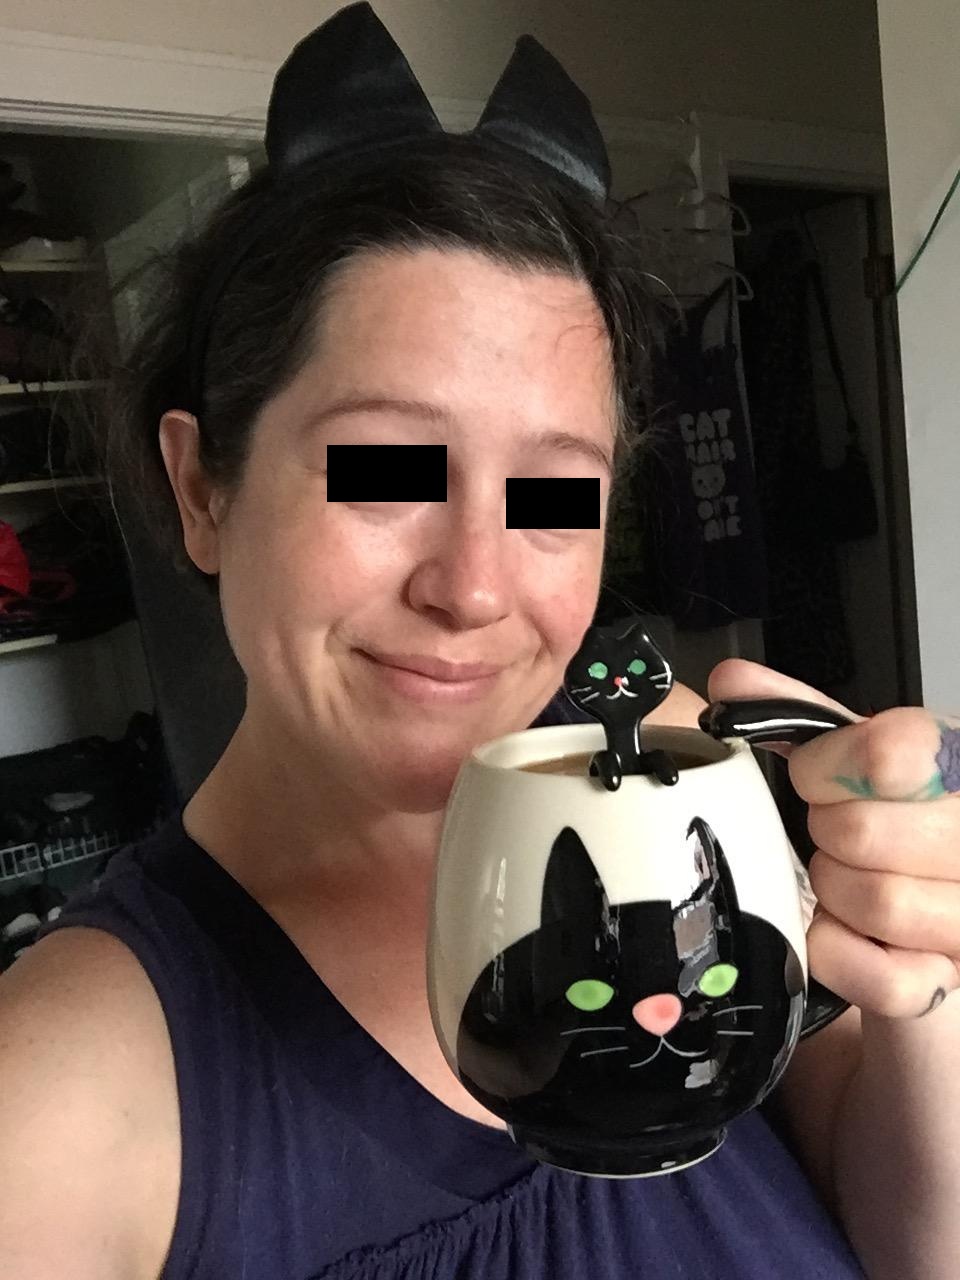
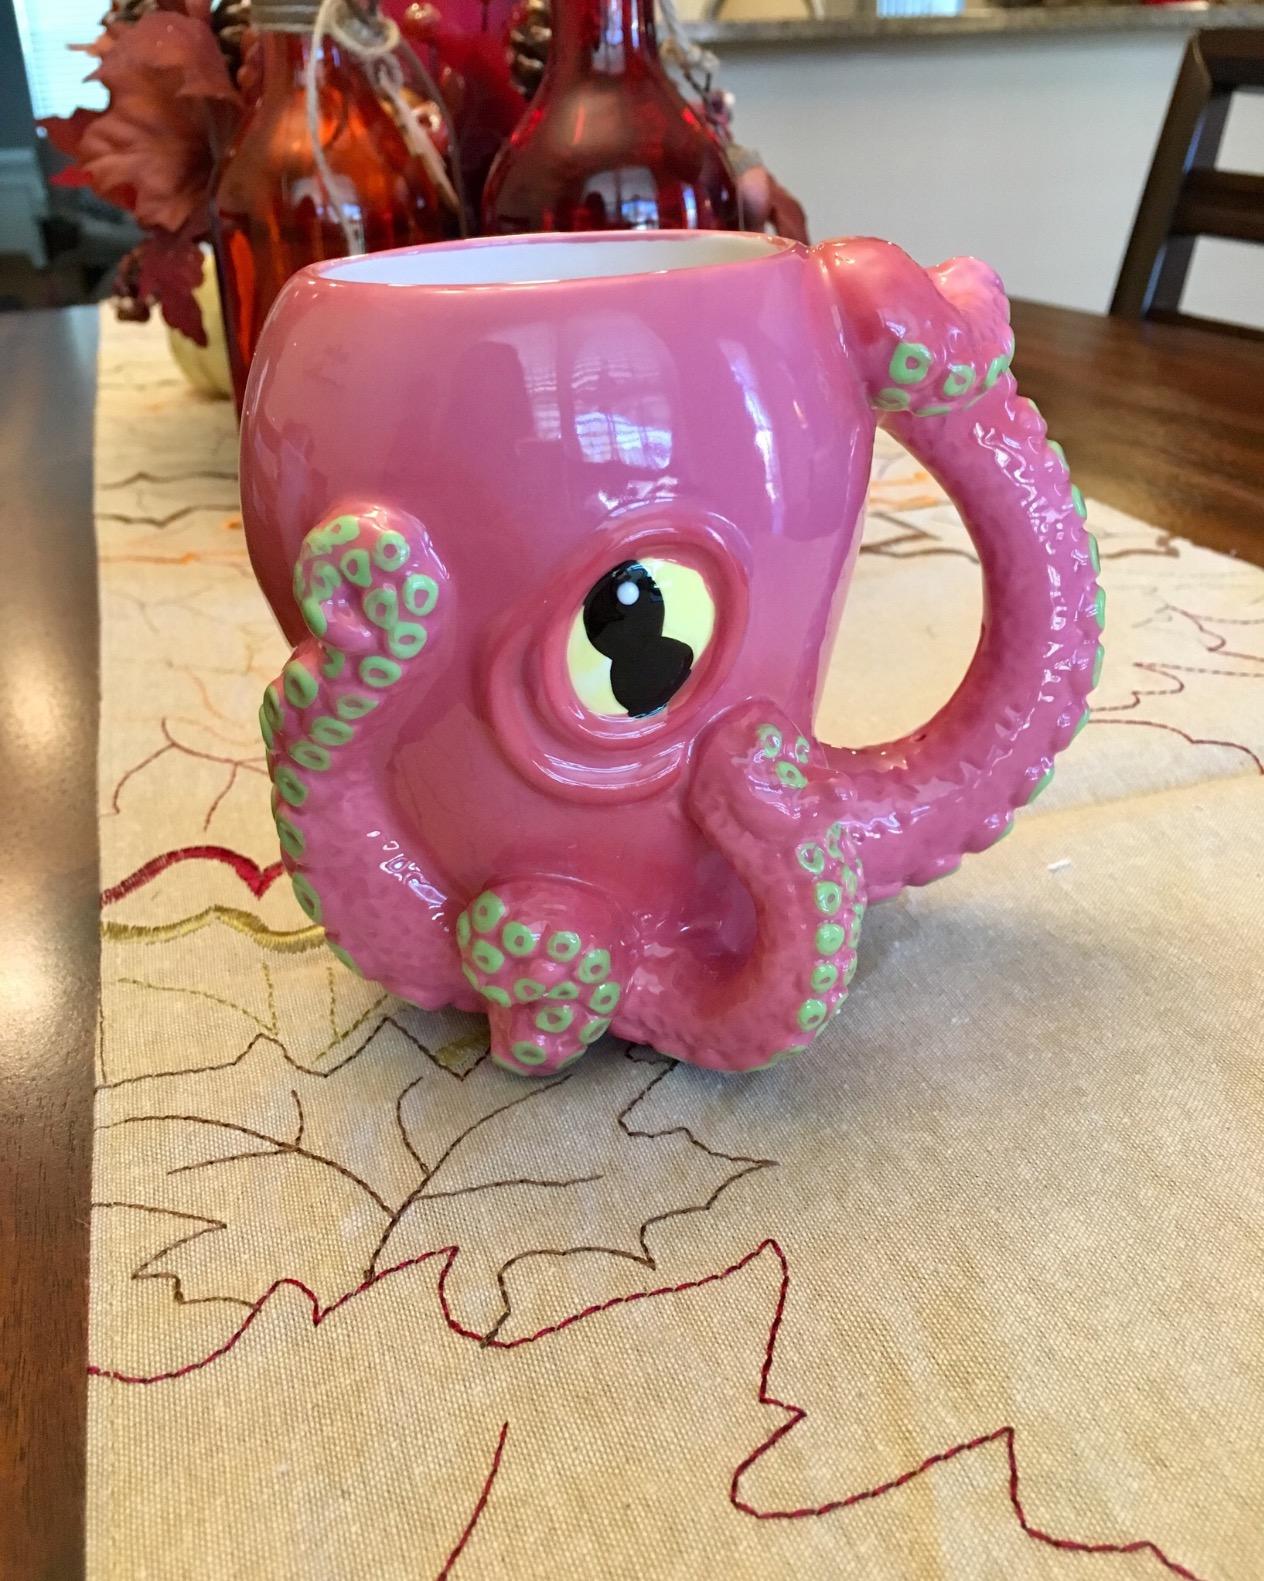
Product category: items_mug
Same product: no